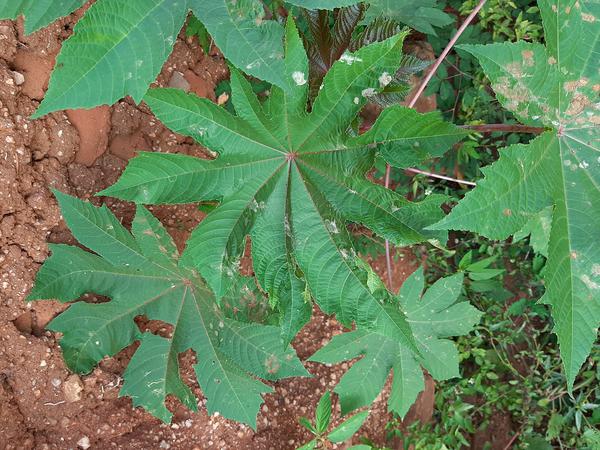
Plant: Castor